Eustace the Monk

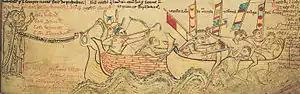
Eustace's death at the 1217 Battle of Sandwich (13th-century illustration by Matthew Paris)

Eustace the Monk (c. 1170 – 24 August 1217), born Eustace Busket, was a mercenary and pirate, in the tradition of medieval outlaws. The birthplace of Eustace was not far from Boulogne. A 1243 document mentions a Guillaume le Moine, seigneur de Course, which indicates that the family lived in that vicinity.